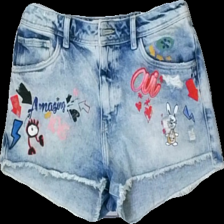
View: front
Type: Shorts
Category: Ladies
Brand: Zara
Colors: Blue, Red, White, Pink, Green, Orange, Multicolor
Material: 72% bomull 28% nylon
Pattern: Other
Cut: Regular
Size: 36
Season: Summer
Stains: Minor
Damage: små smuts fläckar och lite nopprigt
Damage location: bottom center
Price range: <50
Recommended usage: Reuse
Description: jeans shorts med tryck